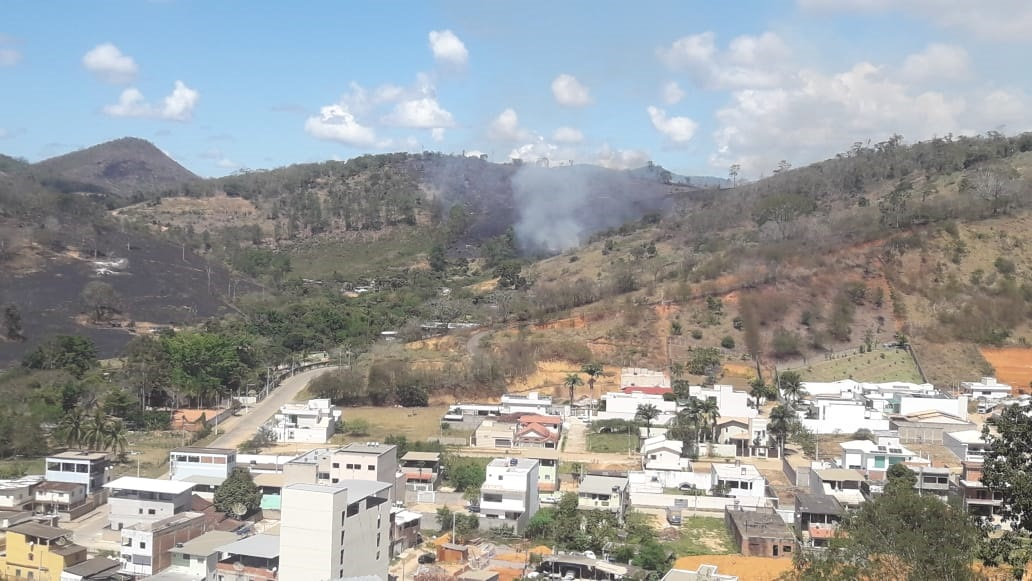
Fire: no
Smoke: yes